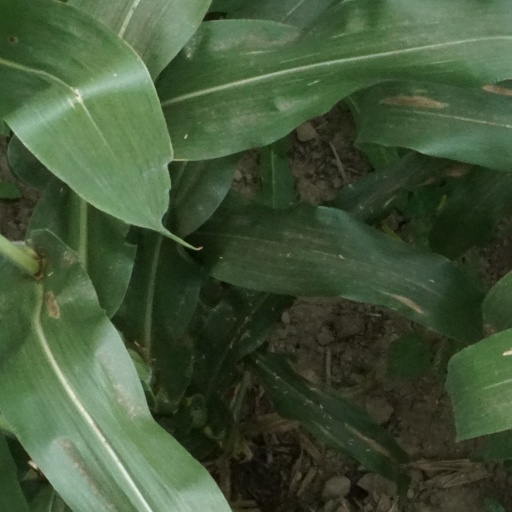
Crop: maize; corn